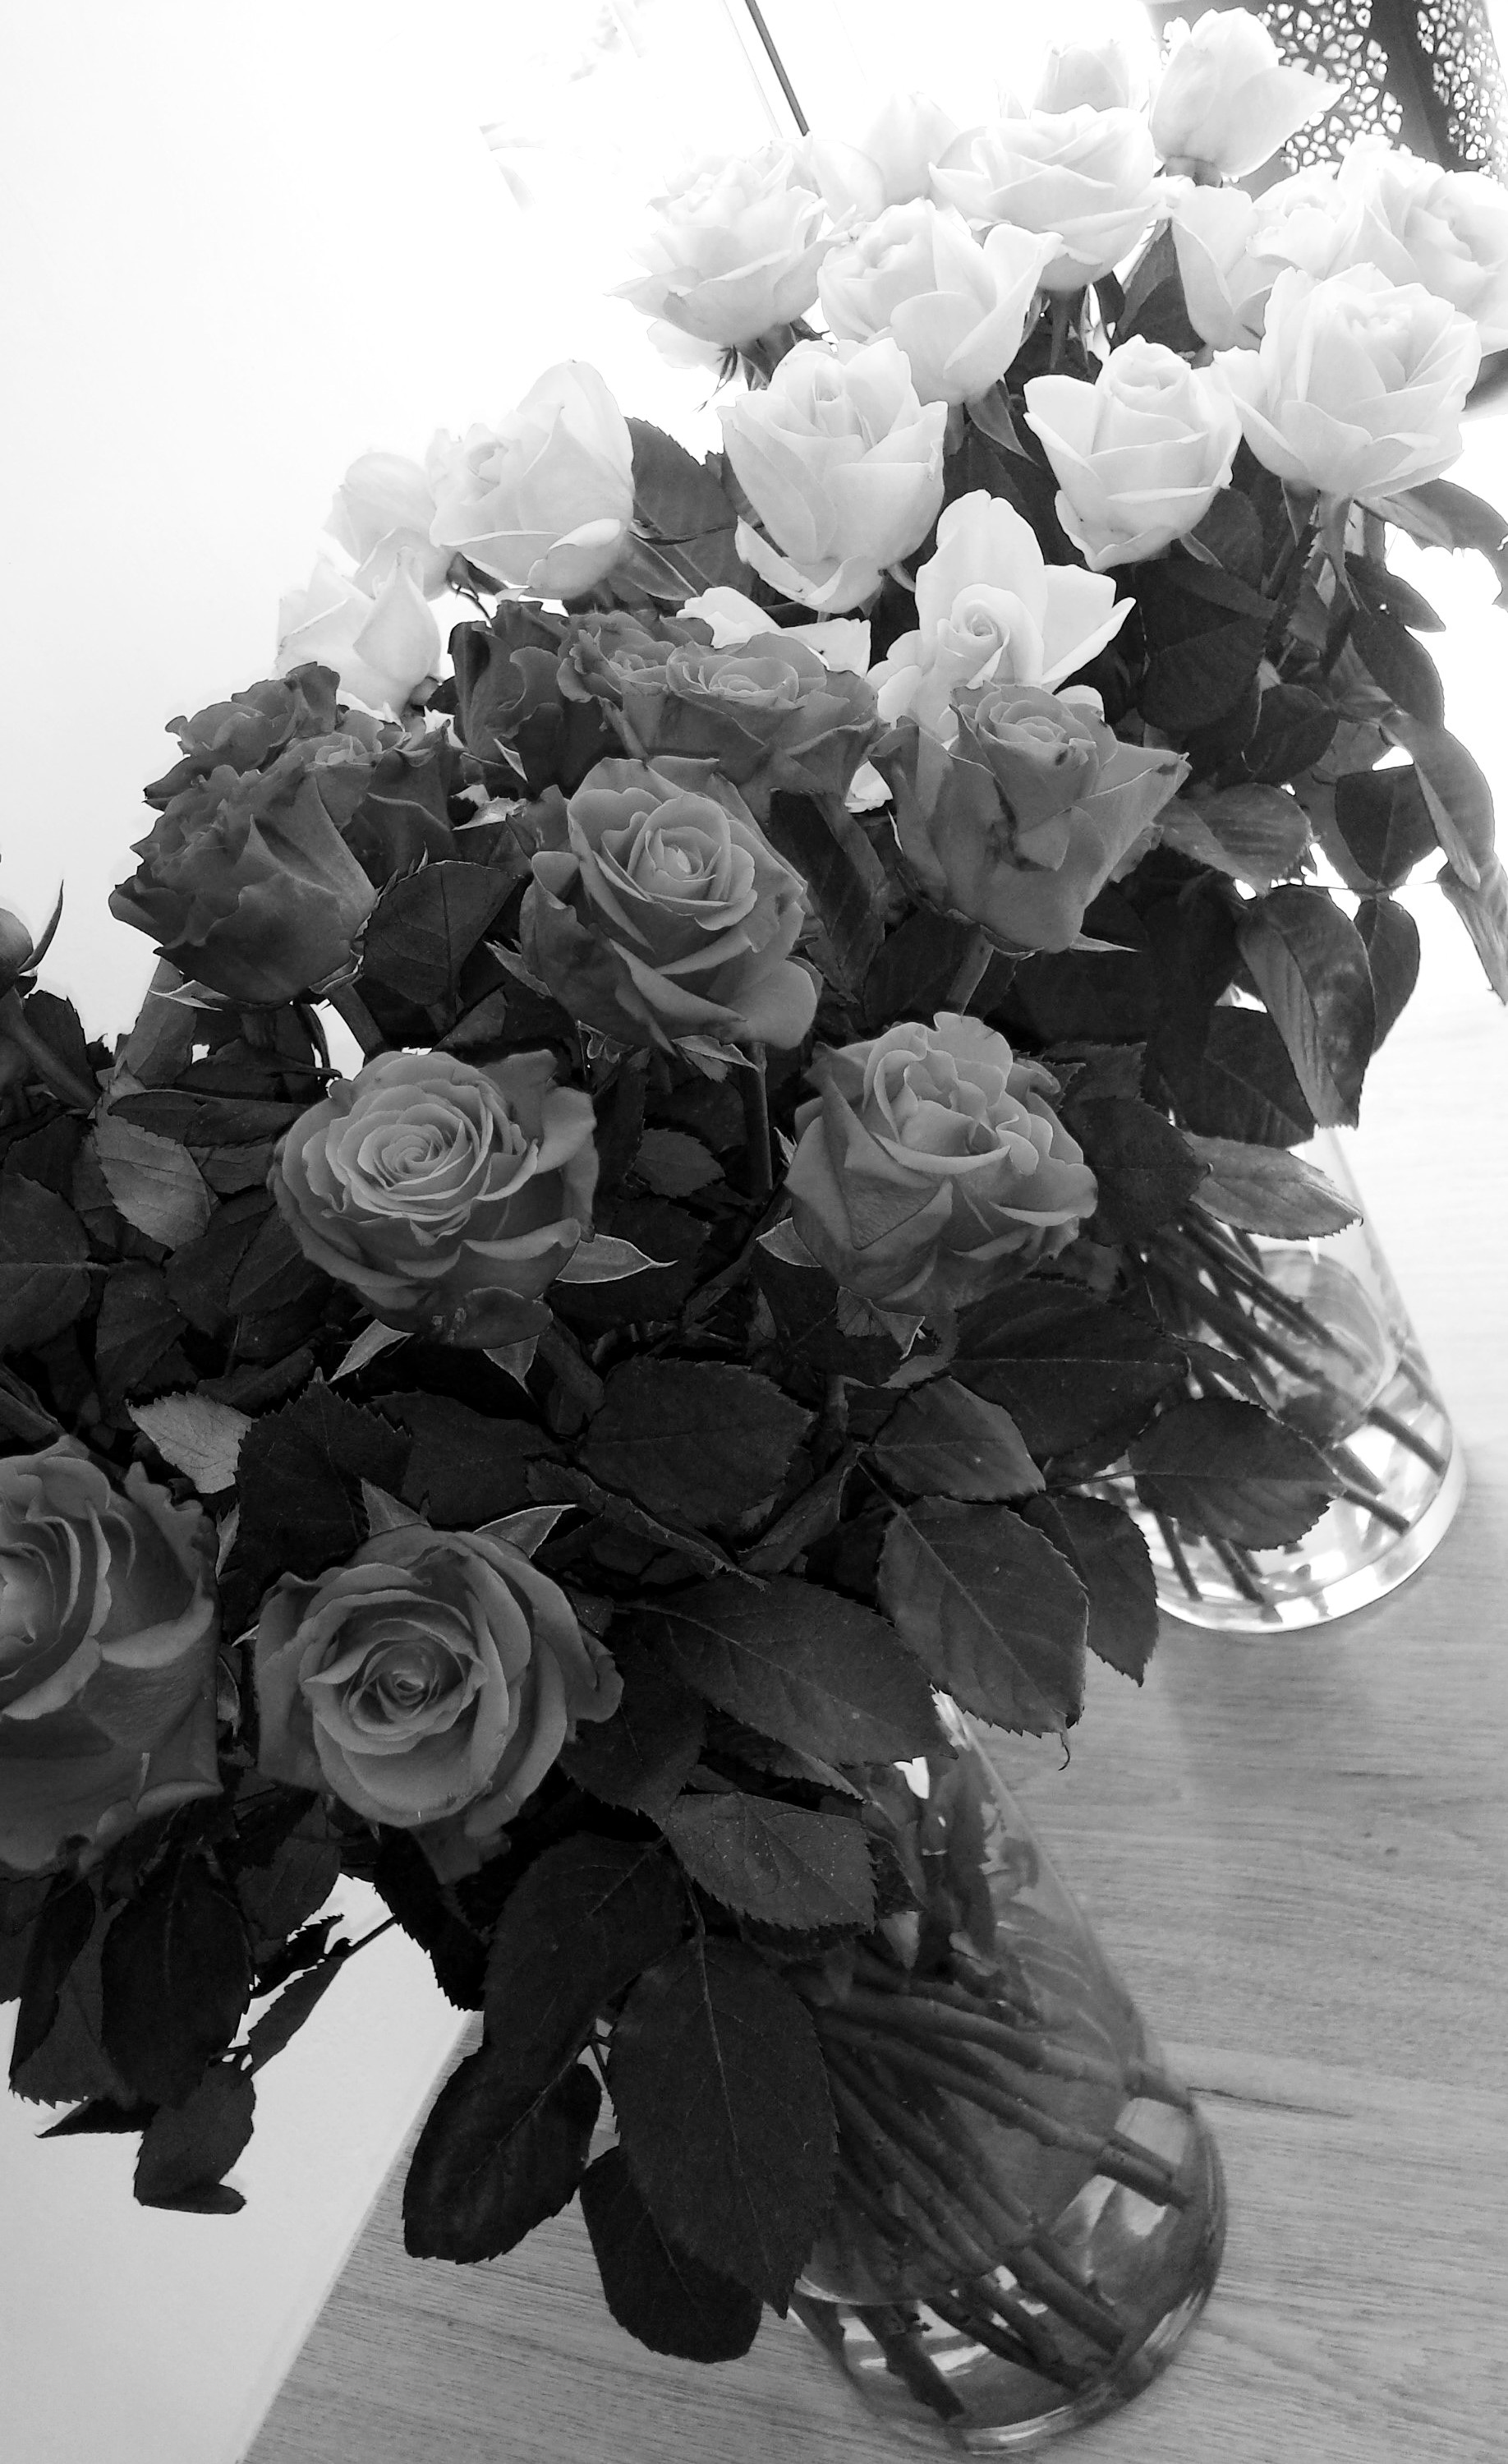
blossom, black and white, plant, bunch, white, photography, flower, petal, bloom, floral, love, bouquet, gift, rose, decoration, romance, romantic, black, monochrome, wedding, flora, flowers, roses, photograph, beauty, beautiful, floristry, flowering plant, garden roses, flower bouquet, floral design, monochrome photography, land plant, flower arranging